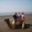
Label: camel